Home inspection

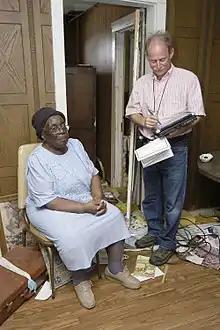
A disaster inspector at work in the United States assessing tornado damage to a house

A home inspection is a limited, non-invasive examination of the condition of a home, often in connection with the sale of that home. Home inspections are usually conducted by a home inspector who has the training and certifications to perform such inspections. The inspector prepares and delivers to the client a written report of findings. In general, home inspectors recommend that potential purchasers join them during their onsite visits to provide context for the comments in their written reports. The client then uses the knowledge gained to make informed decisions about their pending real estate purchase. The home inspector describes the condition of the home at the time of inspection but does not guarantee future condition, efficiency, or life expectancy of systems or components.